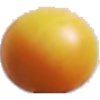
Label: cherry_wax_yellow